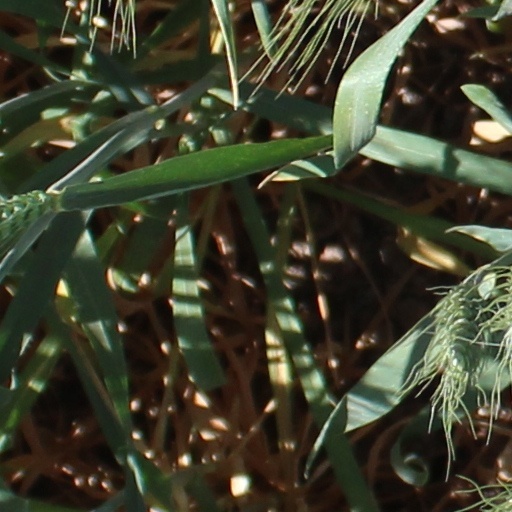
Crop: wheat